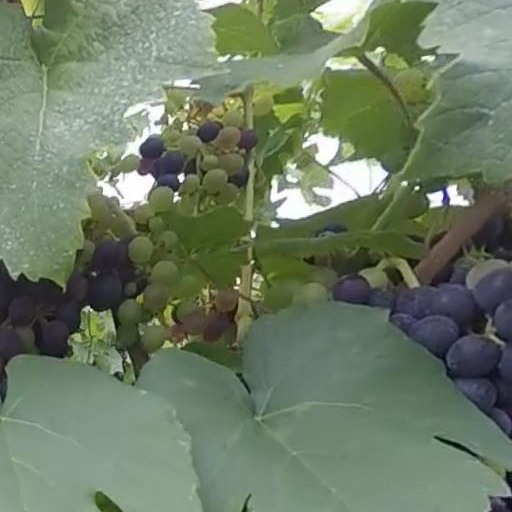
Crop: grape